Province of Pomerania (1815–1945)

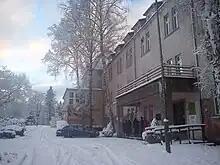
Former Germanisation camp for kidnapped Polish children in Połczyn-Zdrój

According to Kozłowski & Krzywicki (1988), around 56,000 Polish POWs were located in Pomerania after the invasion, and soon Germany stripped them of their status (against international law) turning them into forced labourers; in April 1940 they were 82.417 of them in Pomerania, with the number reaching 116.330 Polish forced labourers in 1944 September